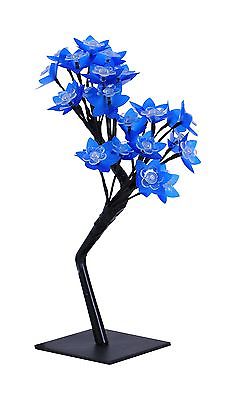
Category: lamp